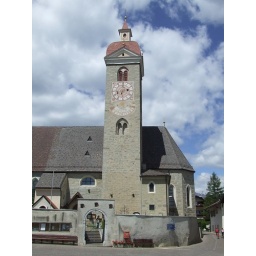
Church clock tower in Natz Italy